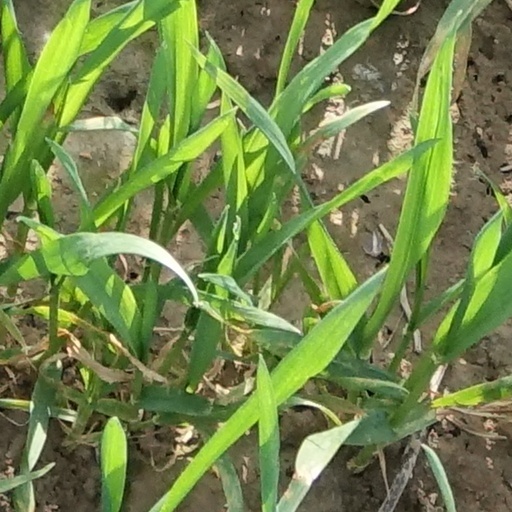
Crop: wheat